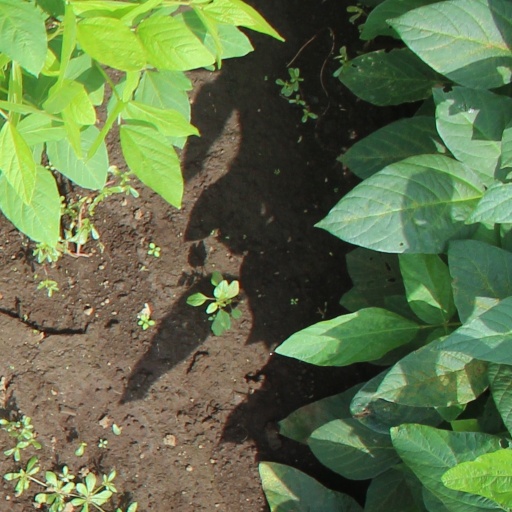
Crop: soybean